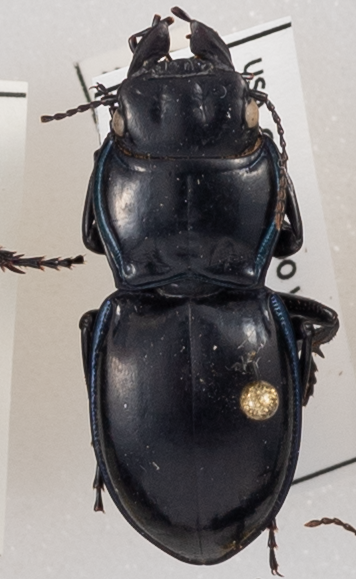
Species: Pasimachus elongatus
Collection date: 2023-07-19
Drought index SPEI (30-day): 1.69
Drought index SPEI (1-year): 0.71
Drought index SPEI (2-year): -1.01